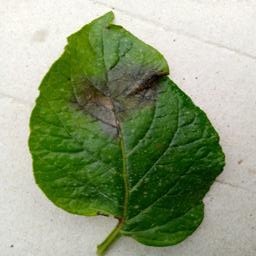
Etiqueta: Late Blight